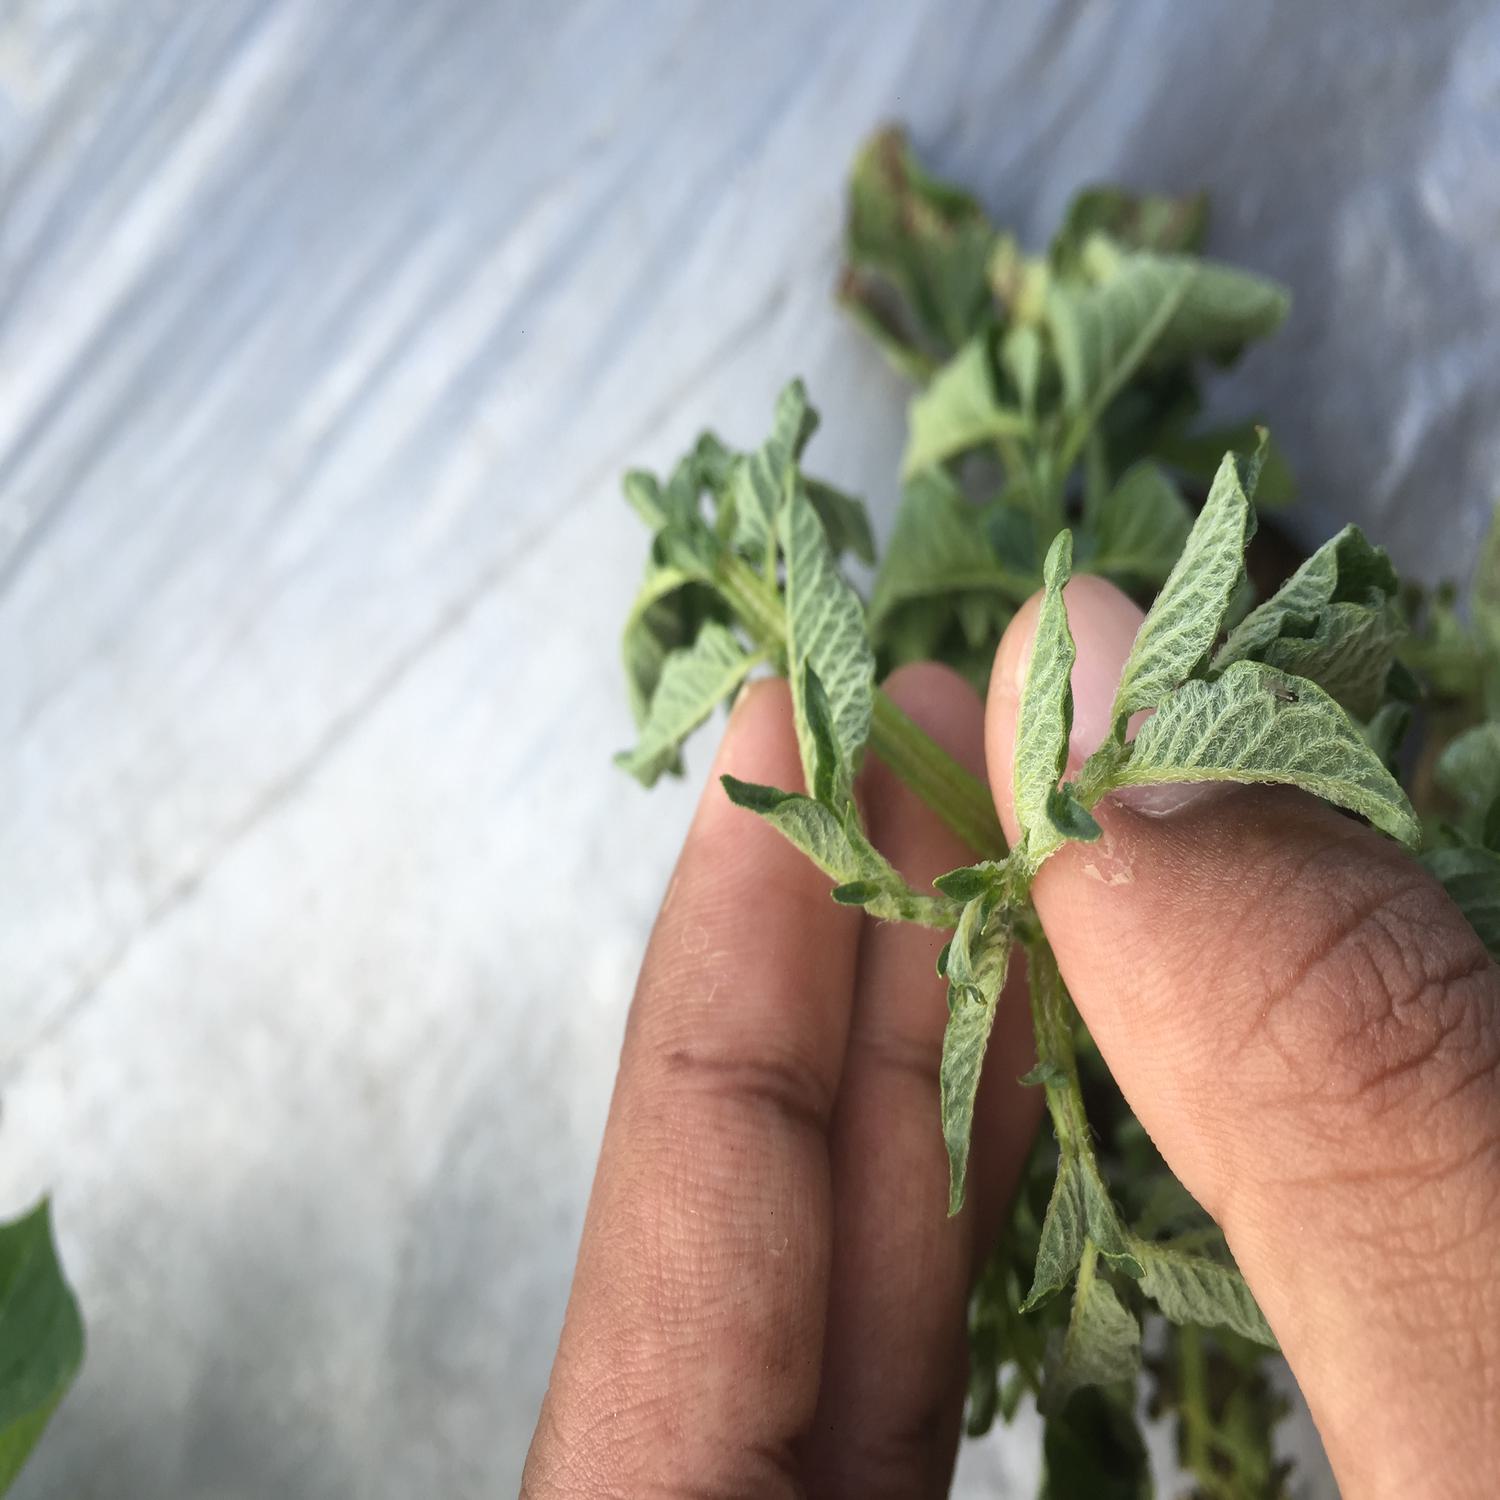
Label: Bacteria